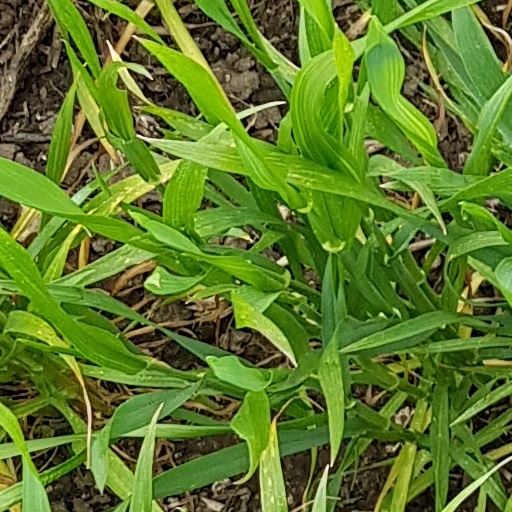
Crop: wheat